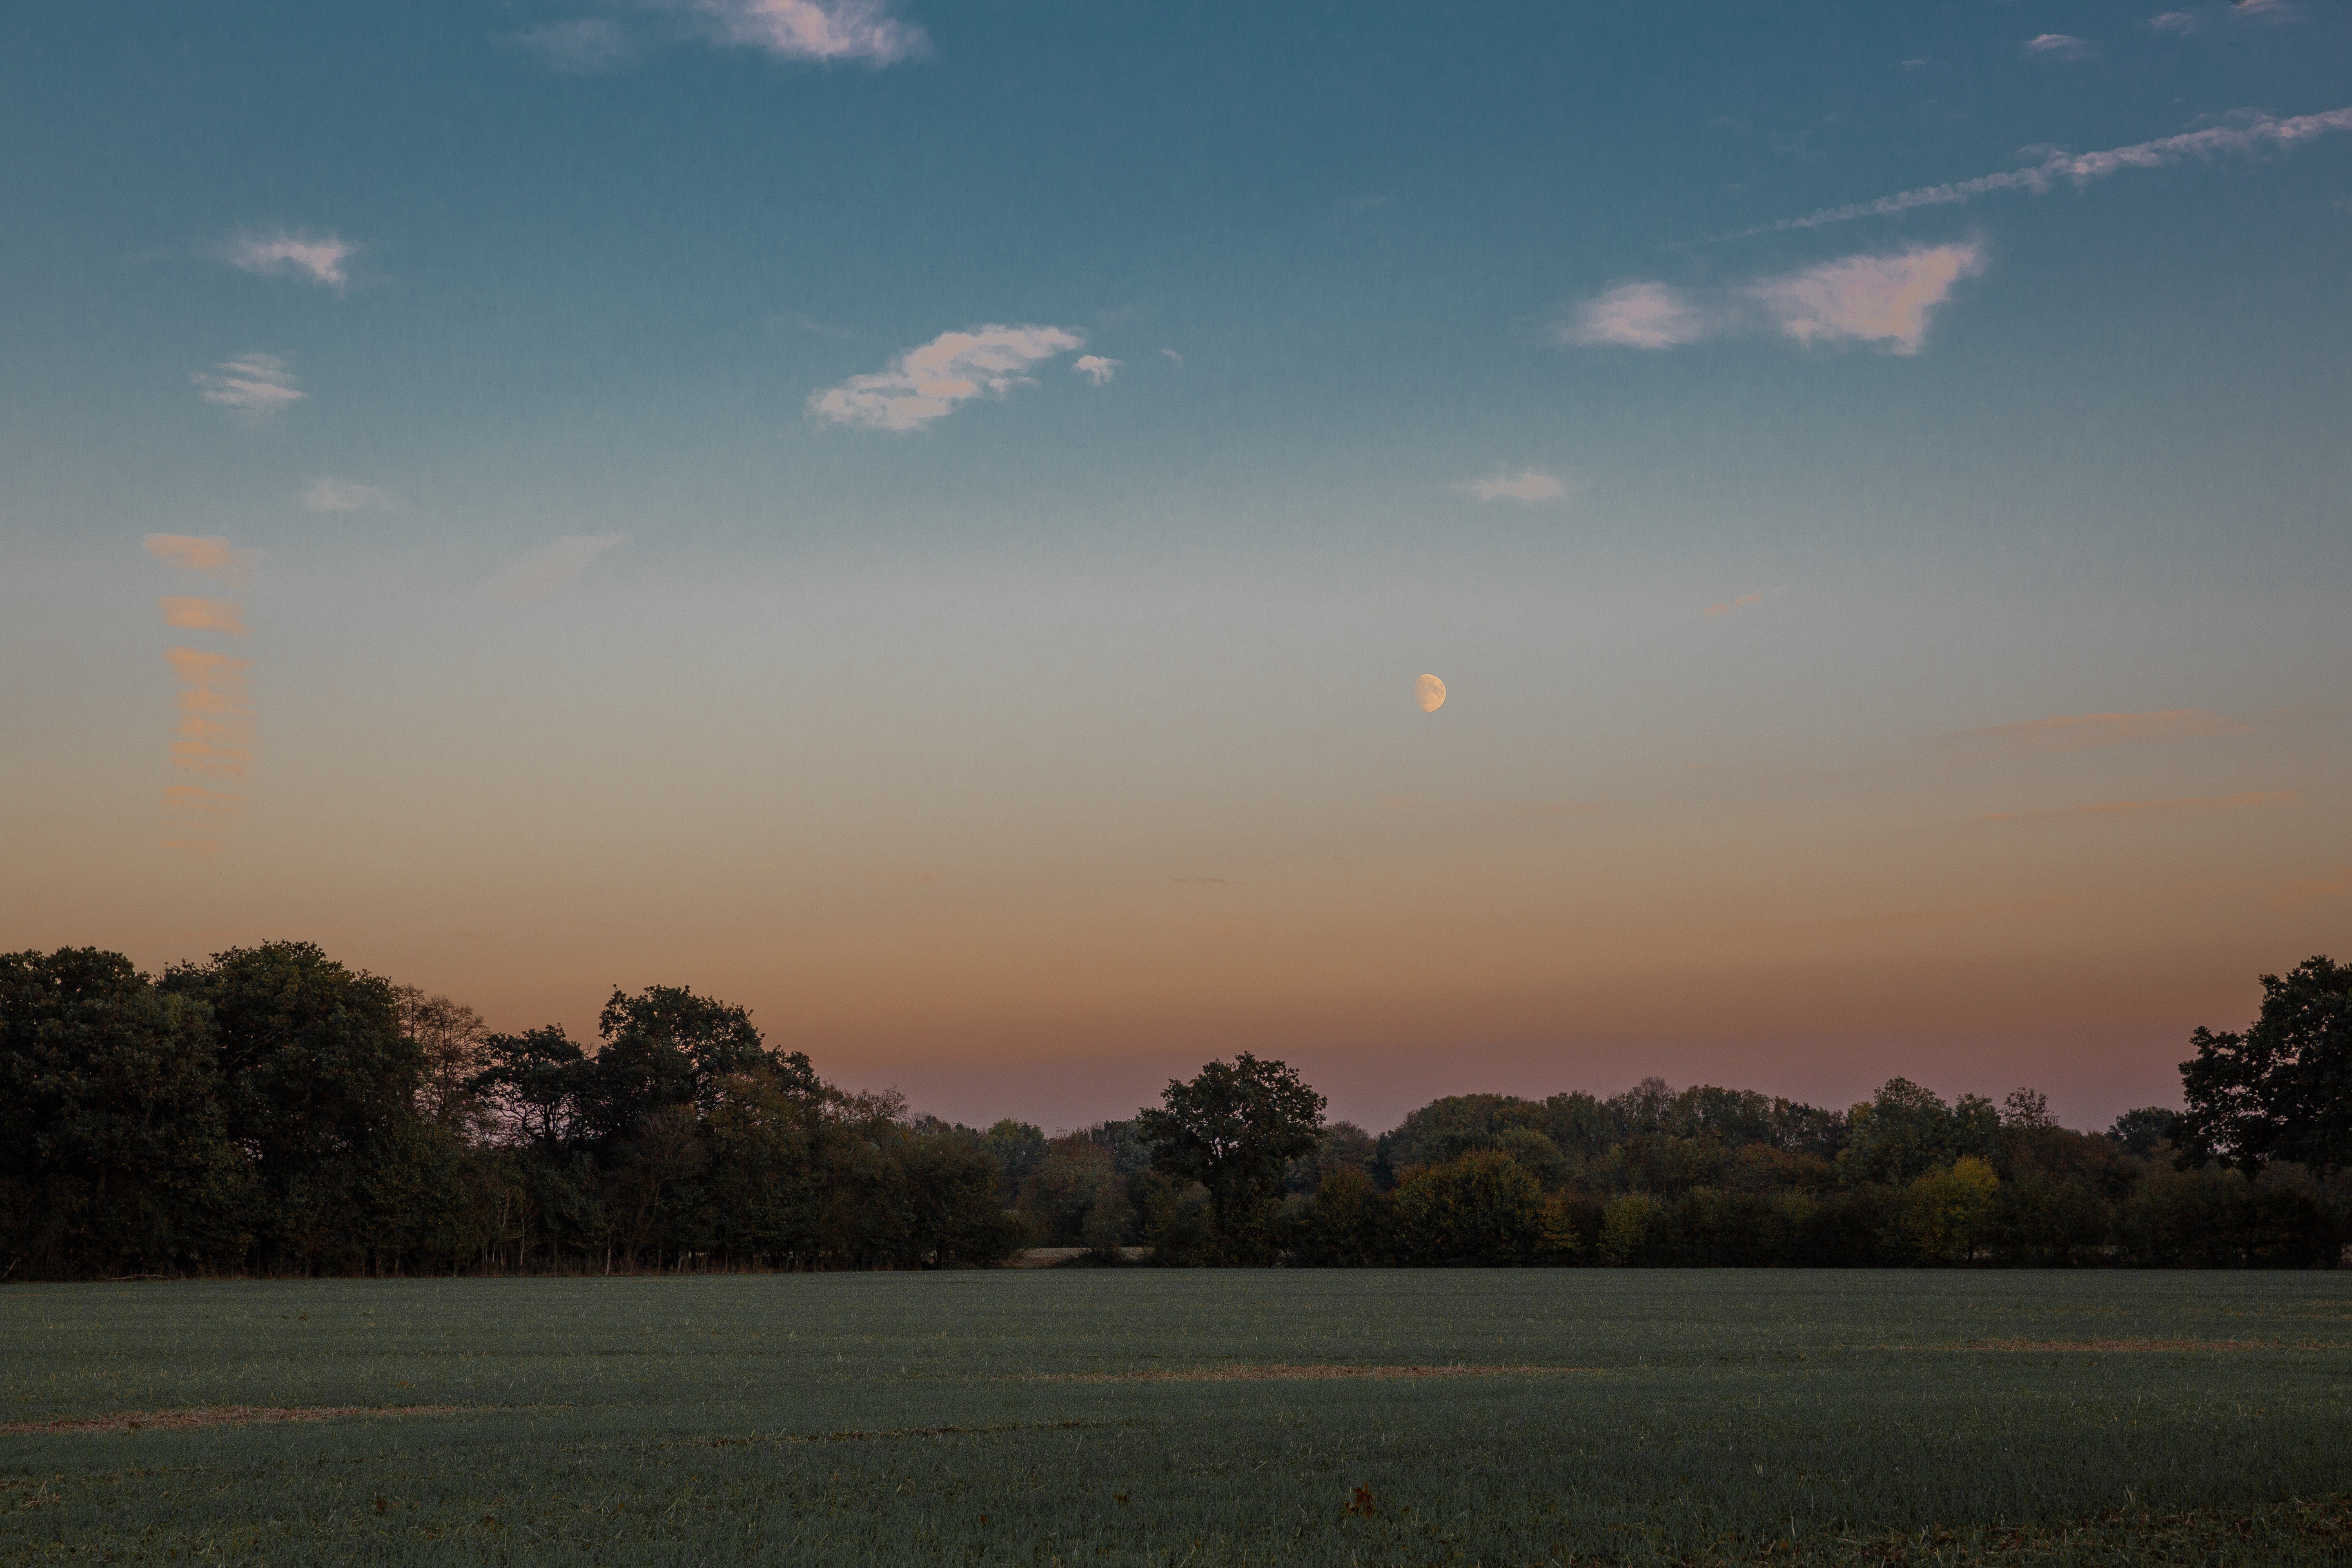
sky, dawn, horizon, atmosphere, cloud, daytime, field, morning, evening, tree, dusk, sunrise, sunset, rural area, sunlight, plain, meadow, afterglow, landscape, grass, meteorological phenomenon, cumulus, ecoregion, plant, sun